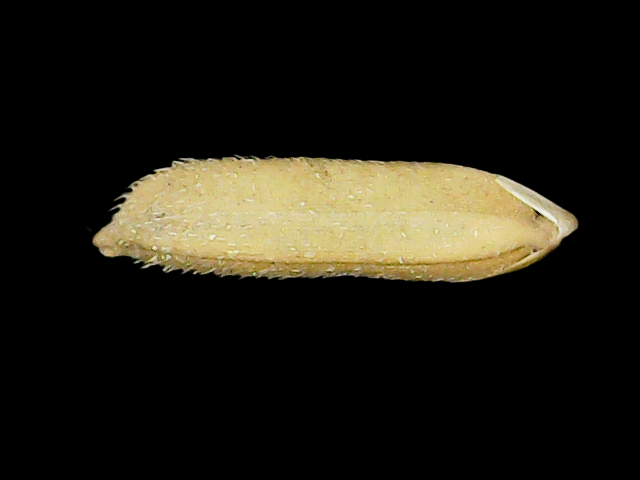
Rice variety: Binadhan16